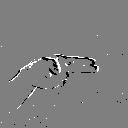
ASL letter: h